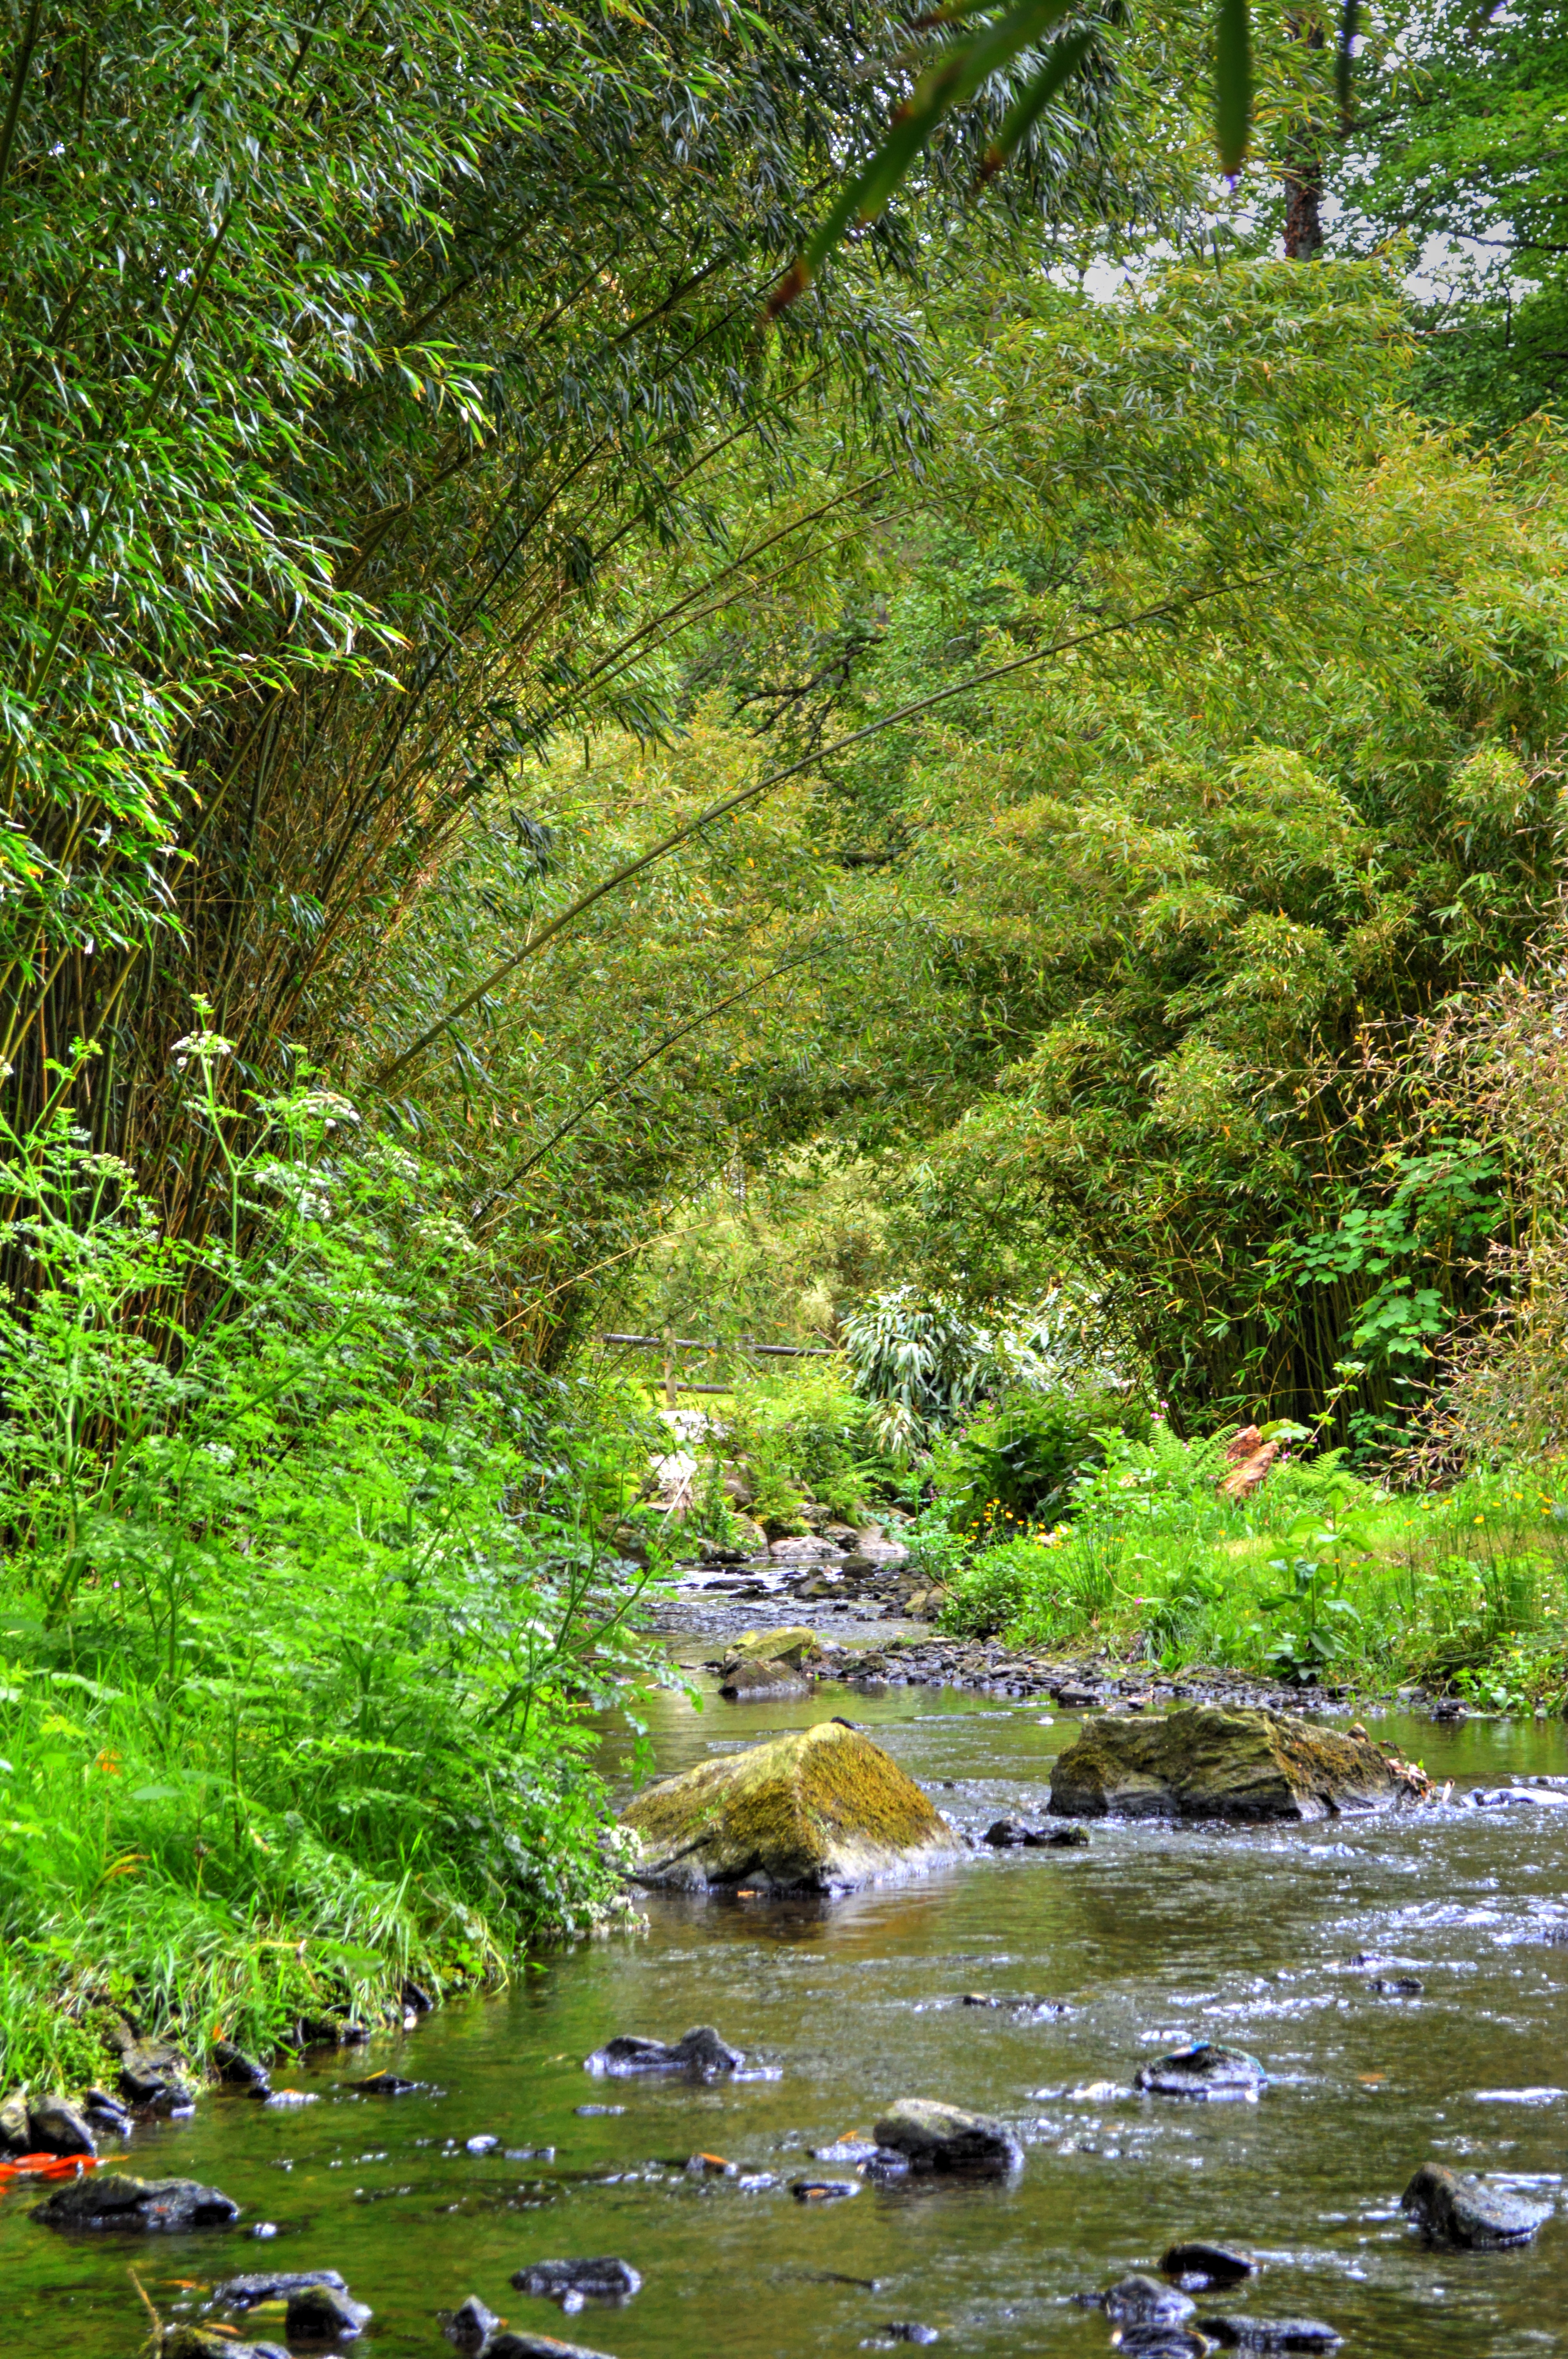
tree, water, nature, forest, rock, creek, wilderness, plant, wood, leaf, flower, river, summer, pond, tranquility, stream, green, jungle, autumn, calm, rapid, botany, garden, flora, plants, body of water, current, vegetation, rainforest, undergrowth, woodland, habitat, ecosystem, watercourse, nature reserve, natural environment, geographical feature, woody plant, riparian forest